Silence in the Forest (1976 film)

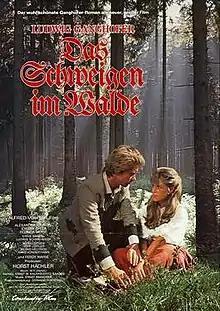

Silence in the Forest is a 1976 West German historical drama film directed by Alfred Vohrer and starring Alexander Stephan, Belinda Mayne and Evelyn Opela.